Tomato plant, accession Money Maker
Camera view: bottom (45 deg); turntable rotation: 330 degrees
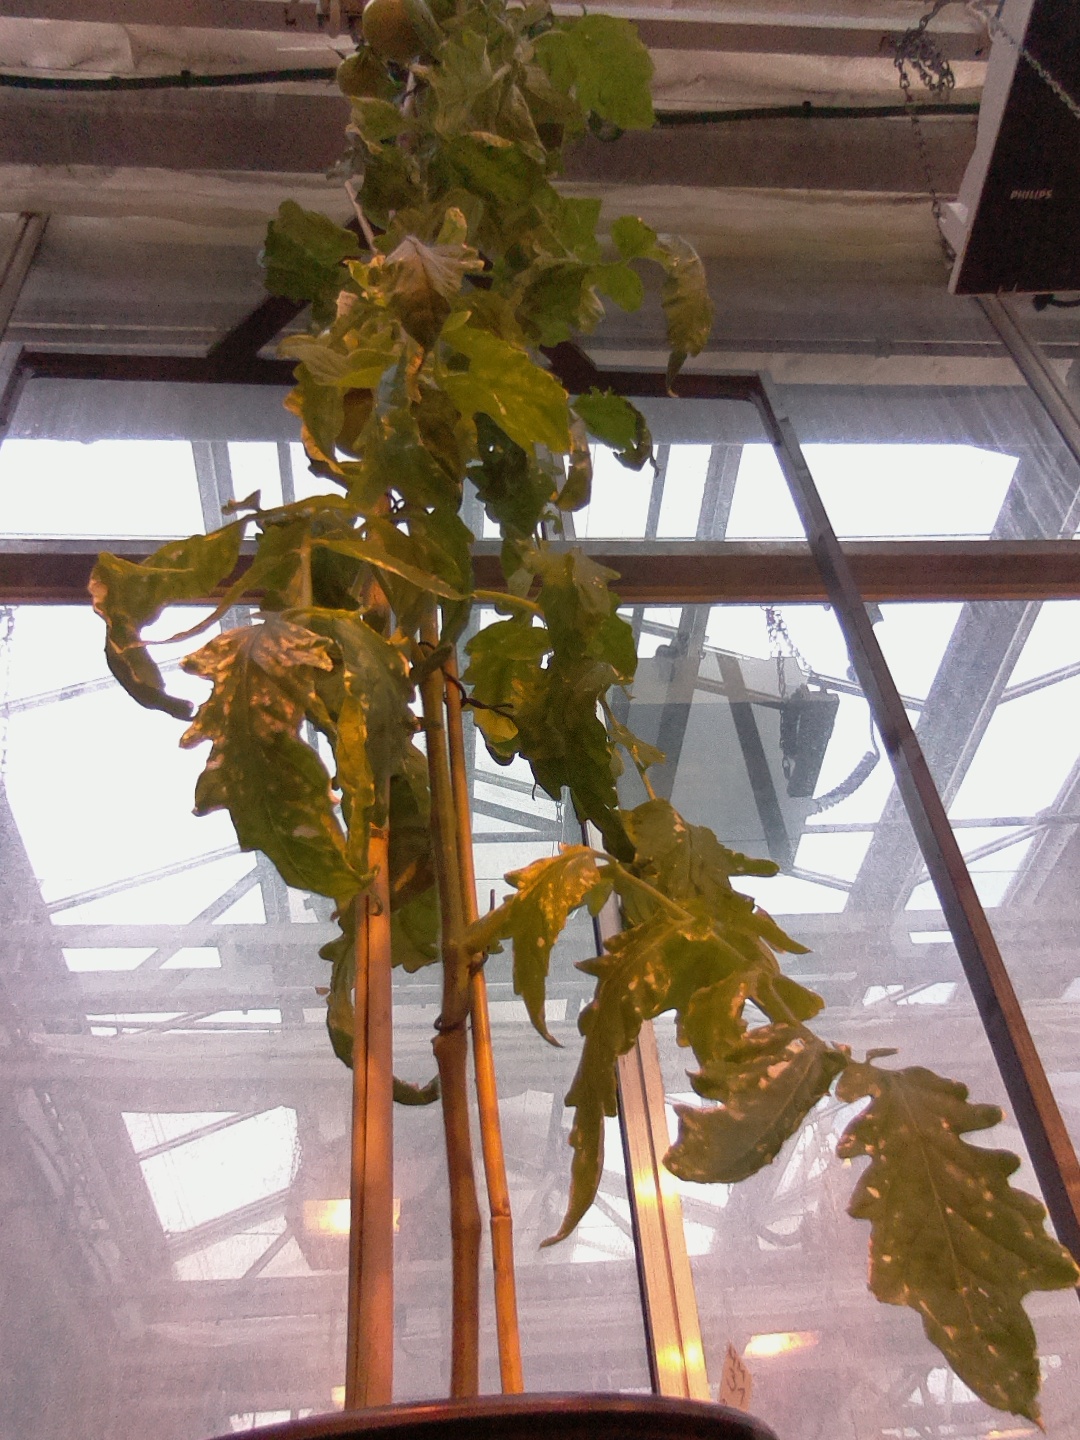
BBCH growth stage 77: 70%-80% of final fruit size